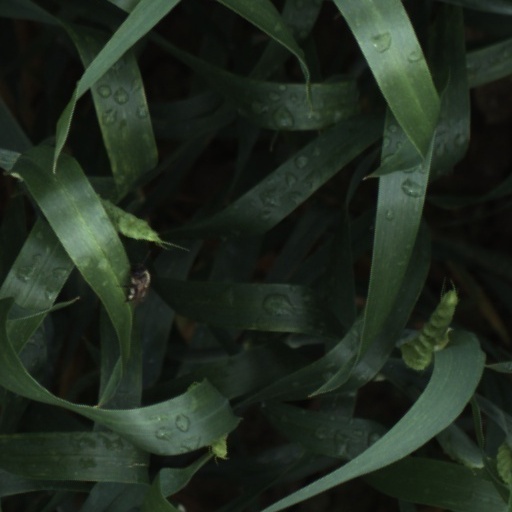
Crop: wheat